Kavinsky

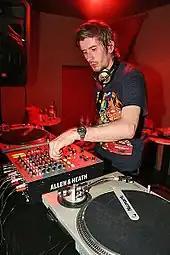
Kavinsky in 2007

After years as an actor, Kavinsky's musical career started in 2005 after being inspired by his close friends Jackson Fourgeaud and Quentin Dupieux, the latter director also included Kavinsky's music in his film "Steak". During this period Kavinsky produced his first single "Testarossa Autodrive" which was inspired by the Testarossa model of Ferrari (one of which Vincent drives in real life). Kavinsky presented the single to Quentin, who in turn presented it to a record label he had access to because of his filming career, and Kavinsky signed with Record Makers.